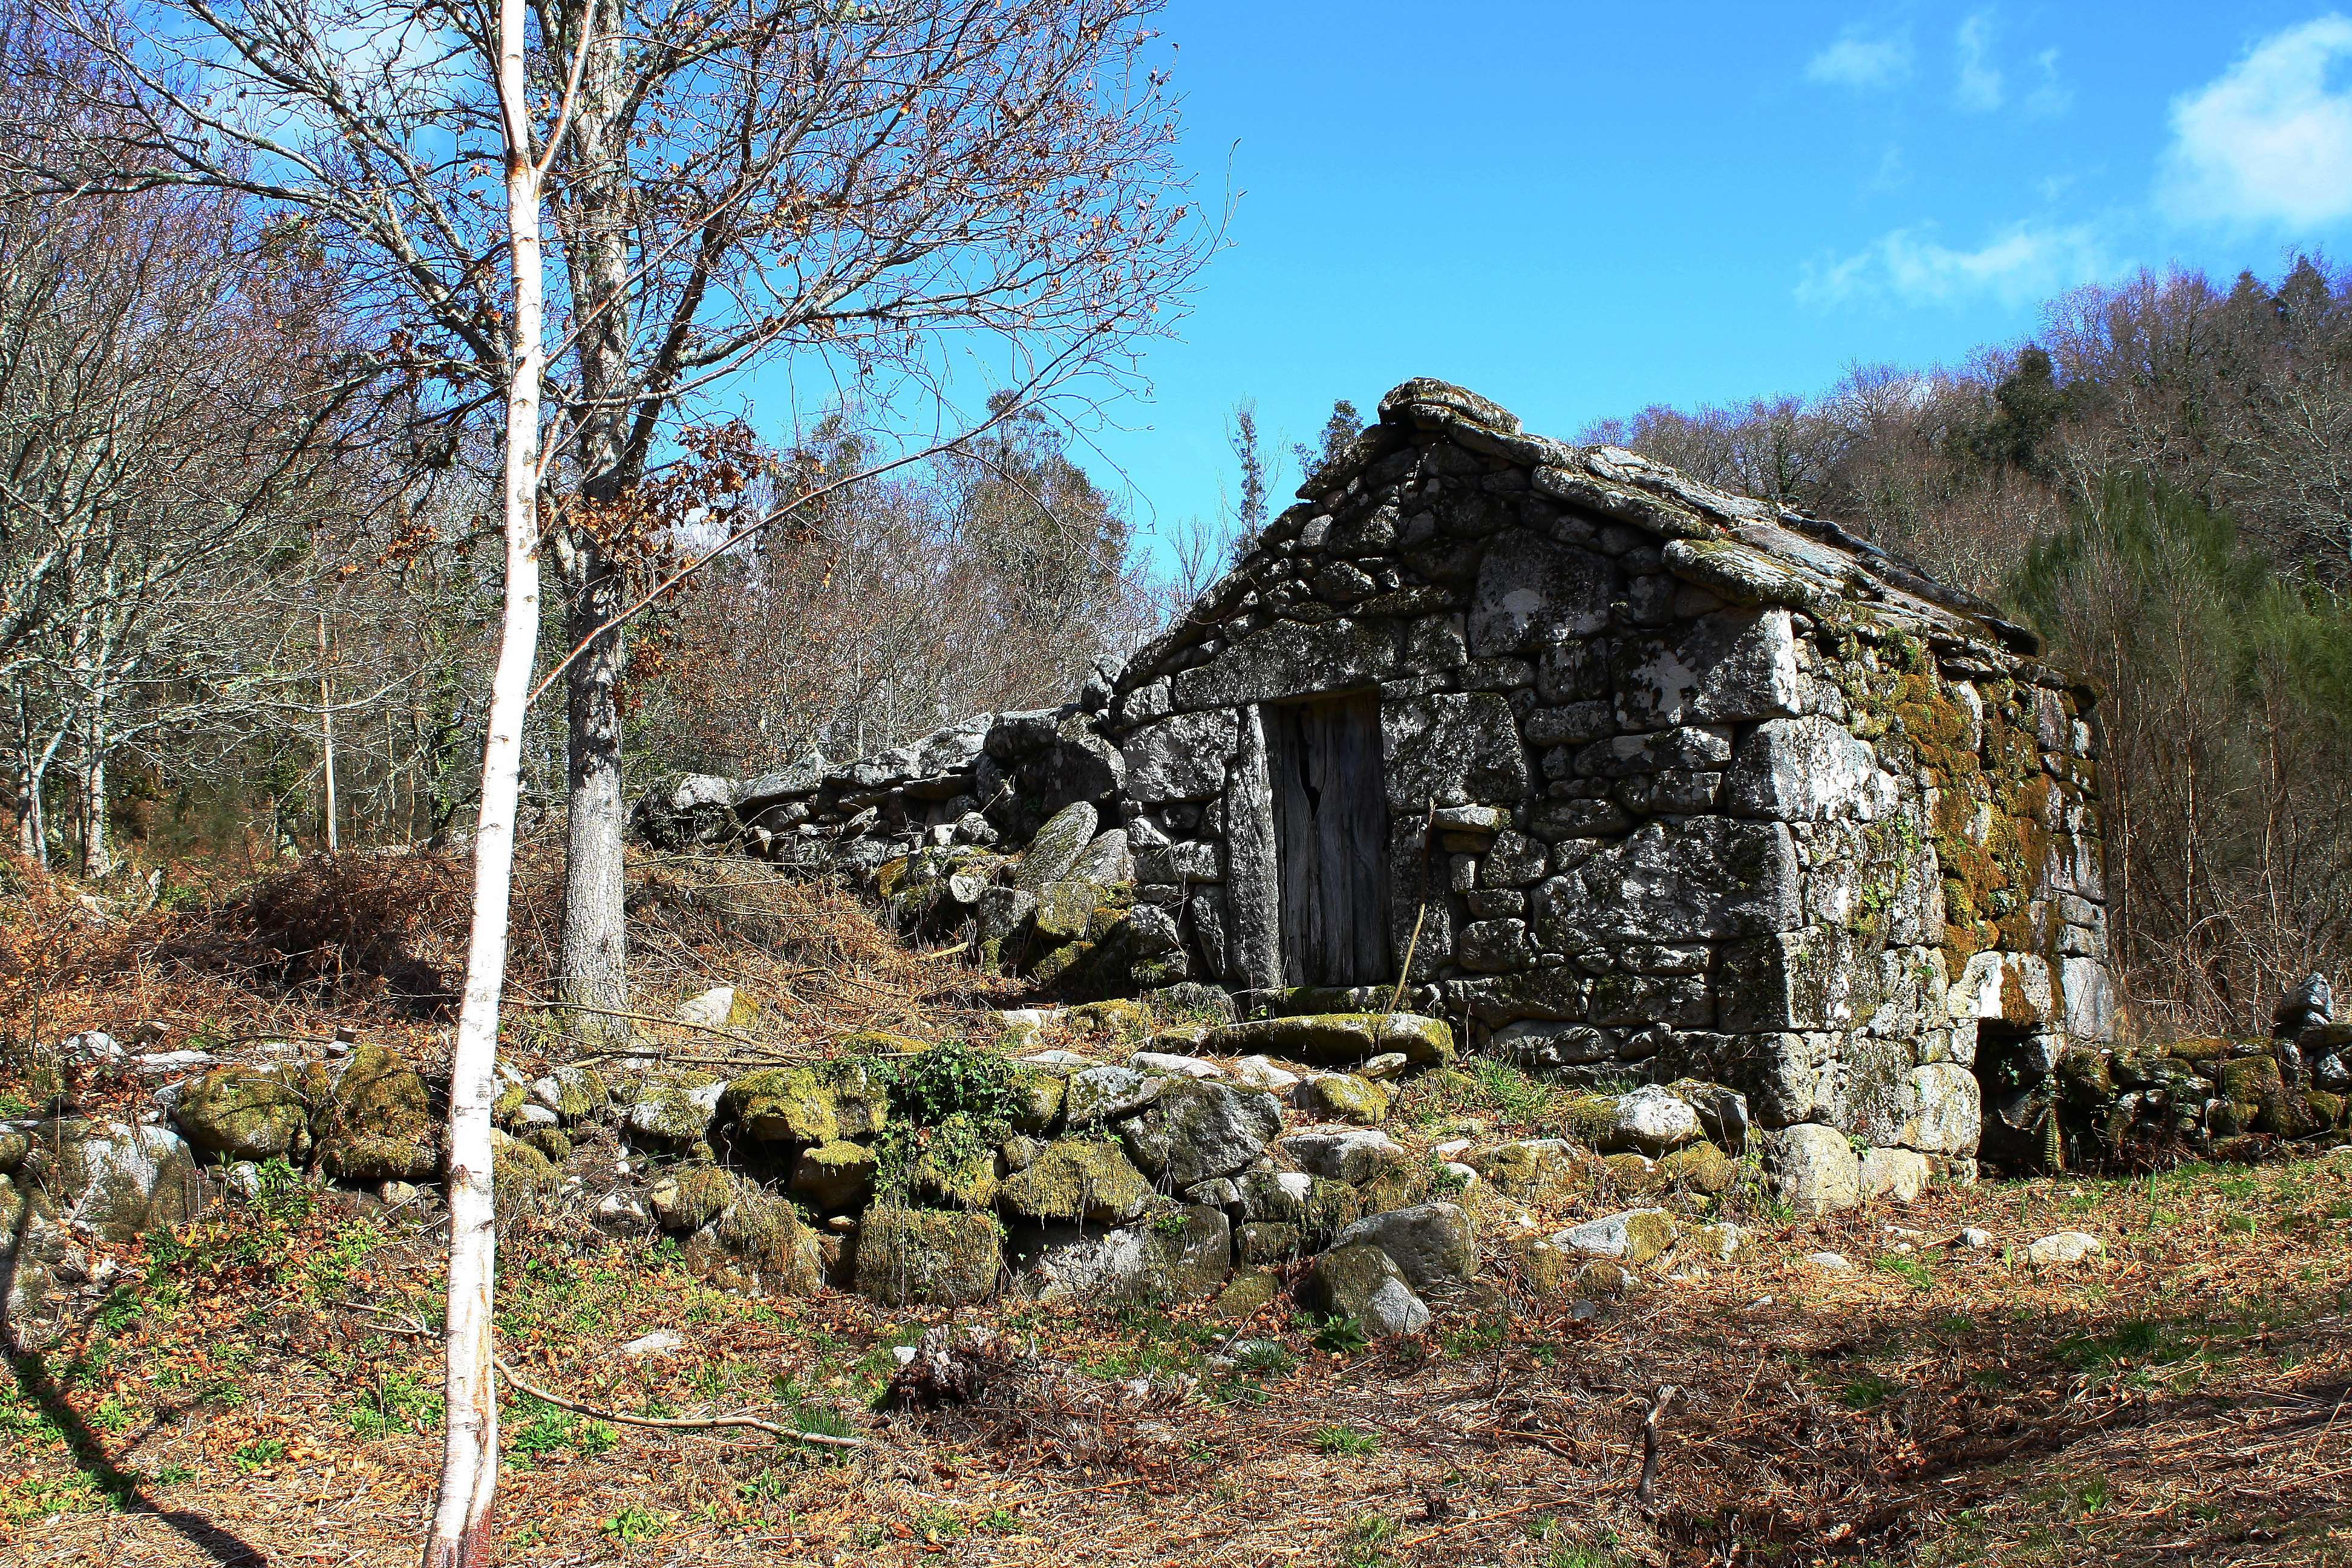
tree, building, village, shack, ruins, ggl1, canoneos500d, ruralgalicia, barbeira, rural area